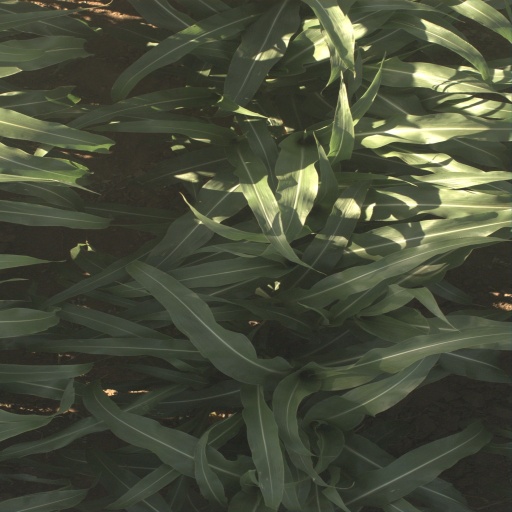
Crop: sorghum